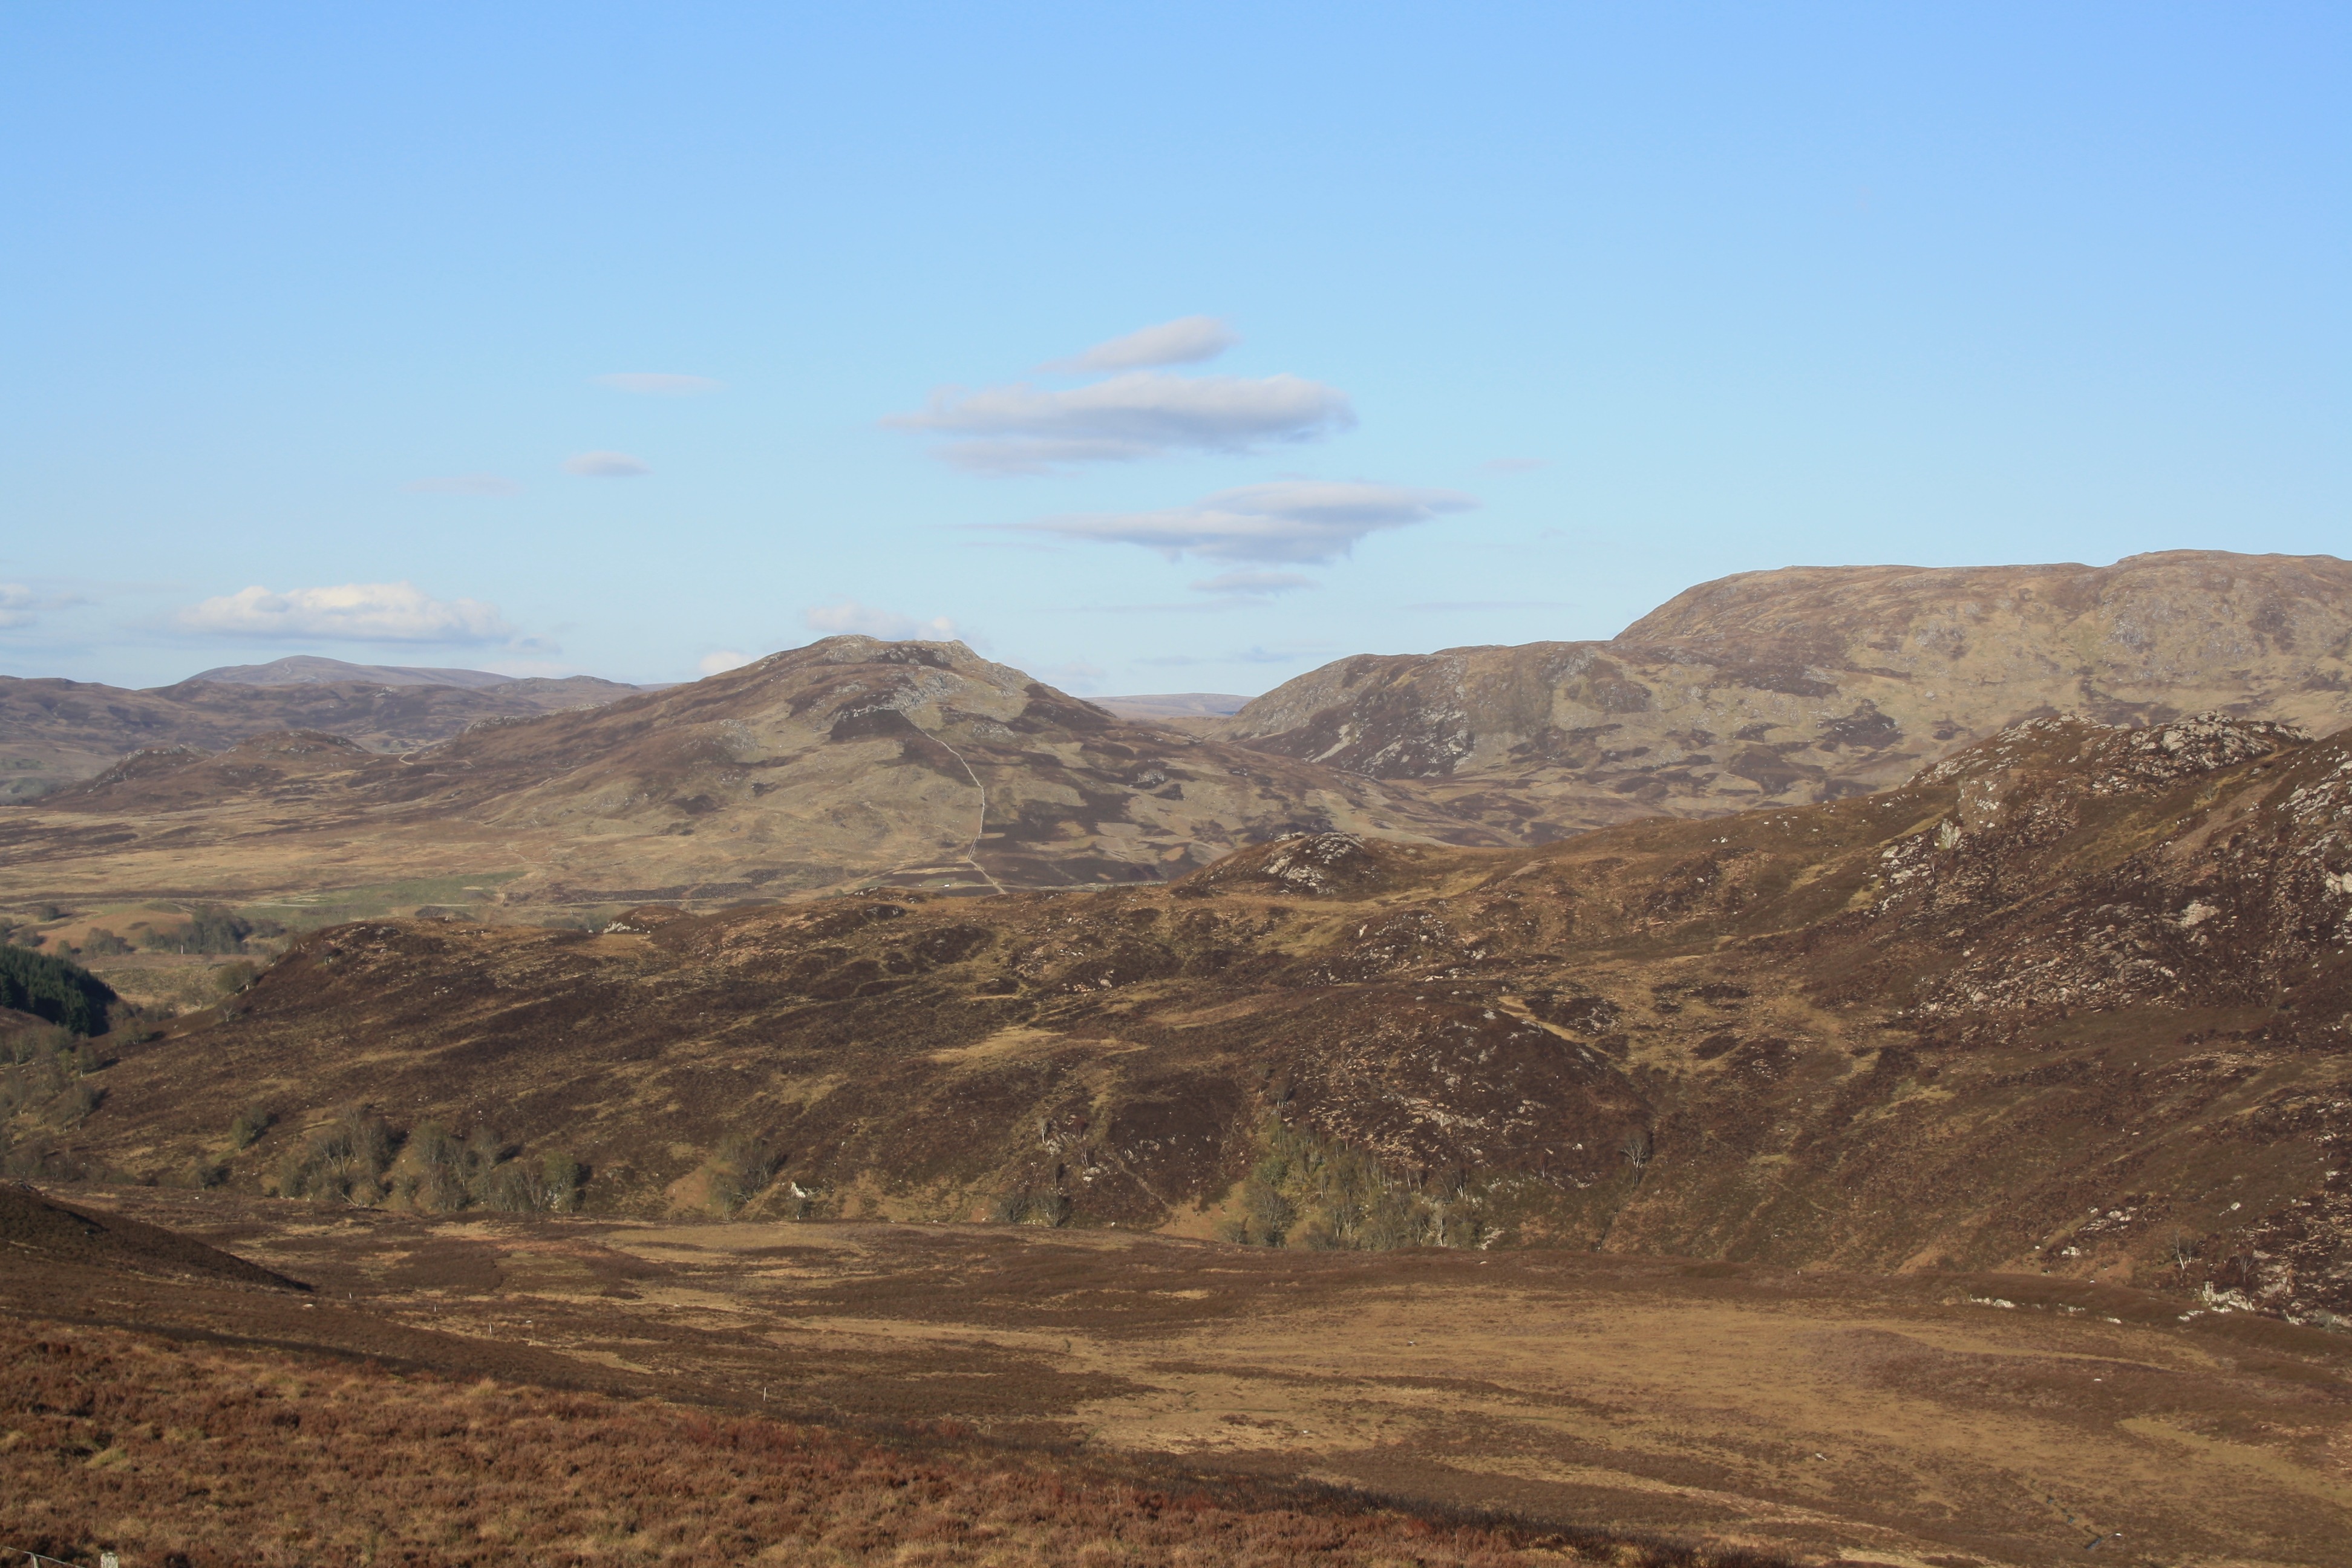
landscape, nature, wilderness, mountain, prairie, hill, desert, valley, soil, ridge, plain, geology, grassland, badlands, plateau, scotland, fell, loch, ecosystem, highlands, wadi, united kingdom, steppe, landform, highlands and islands, natural environment, geographical feature, mountainous landforms